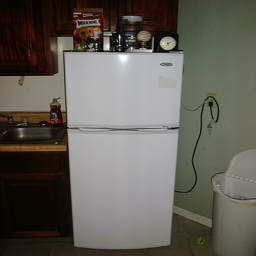
A white refrigerator with random things on the top of it, in a kitchen.
A white refrigerator with food and objects on top.
Refrigerator in residential kitchen with assorted items on top.
A refrigerator standing next to the kitchen sink.
A refrigerator that has items on top of it.